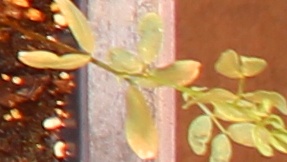
Label: Lentil